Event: Typhoon Ruby
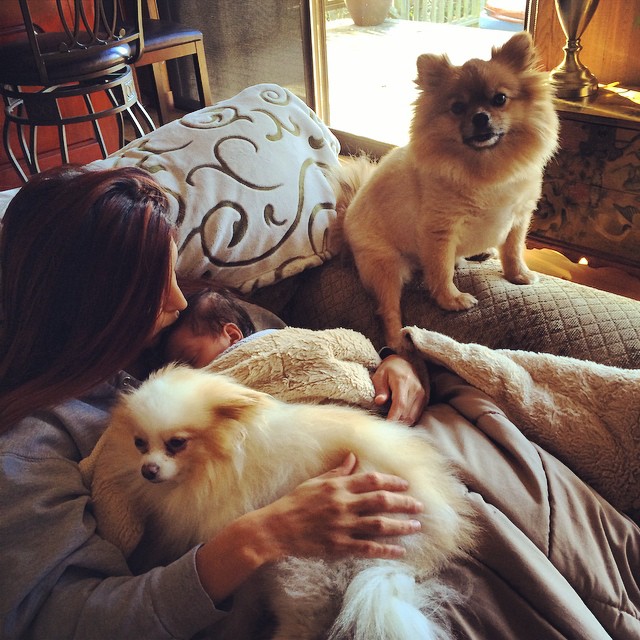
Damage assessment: no_damage